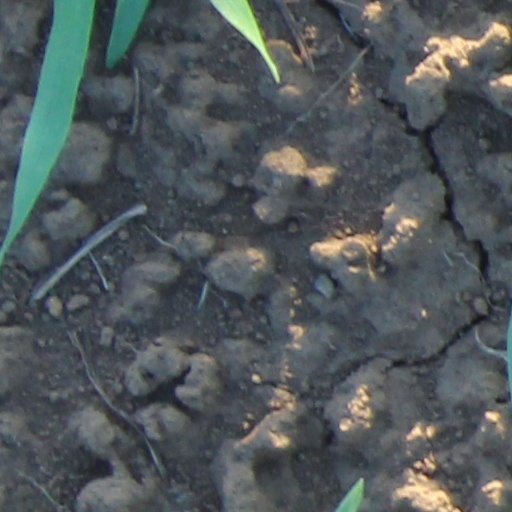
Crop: wheat